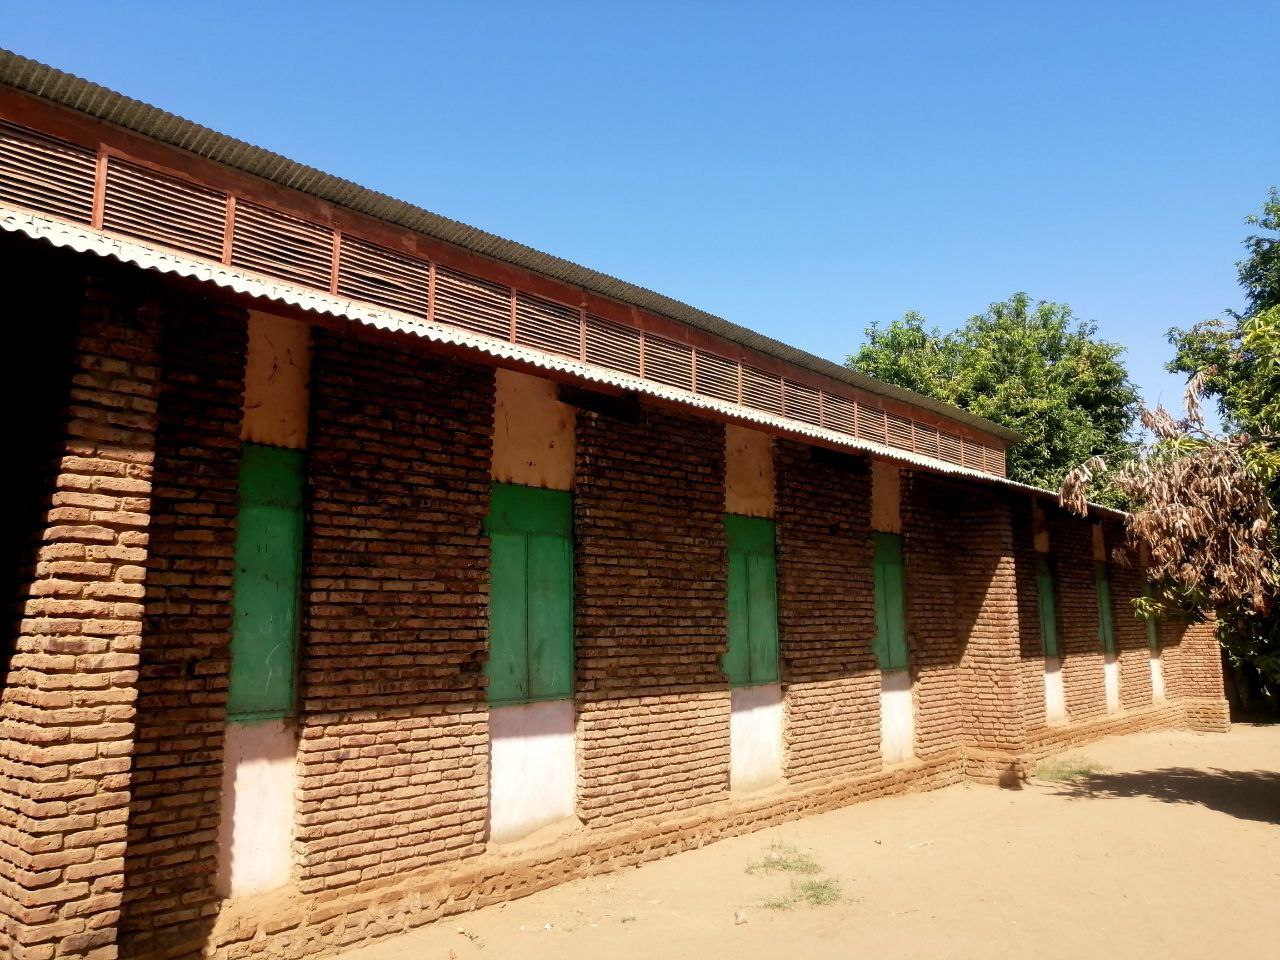
الوصف بالفصحى: مبنى ذو شبابيك مغلقة
الوصف بالعامية السودانية: مبنى شبابيكه مقفولة
التصنيف: Public Spaces & Infrastructure